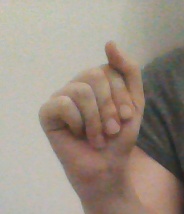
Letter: saad